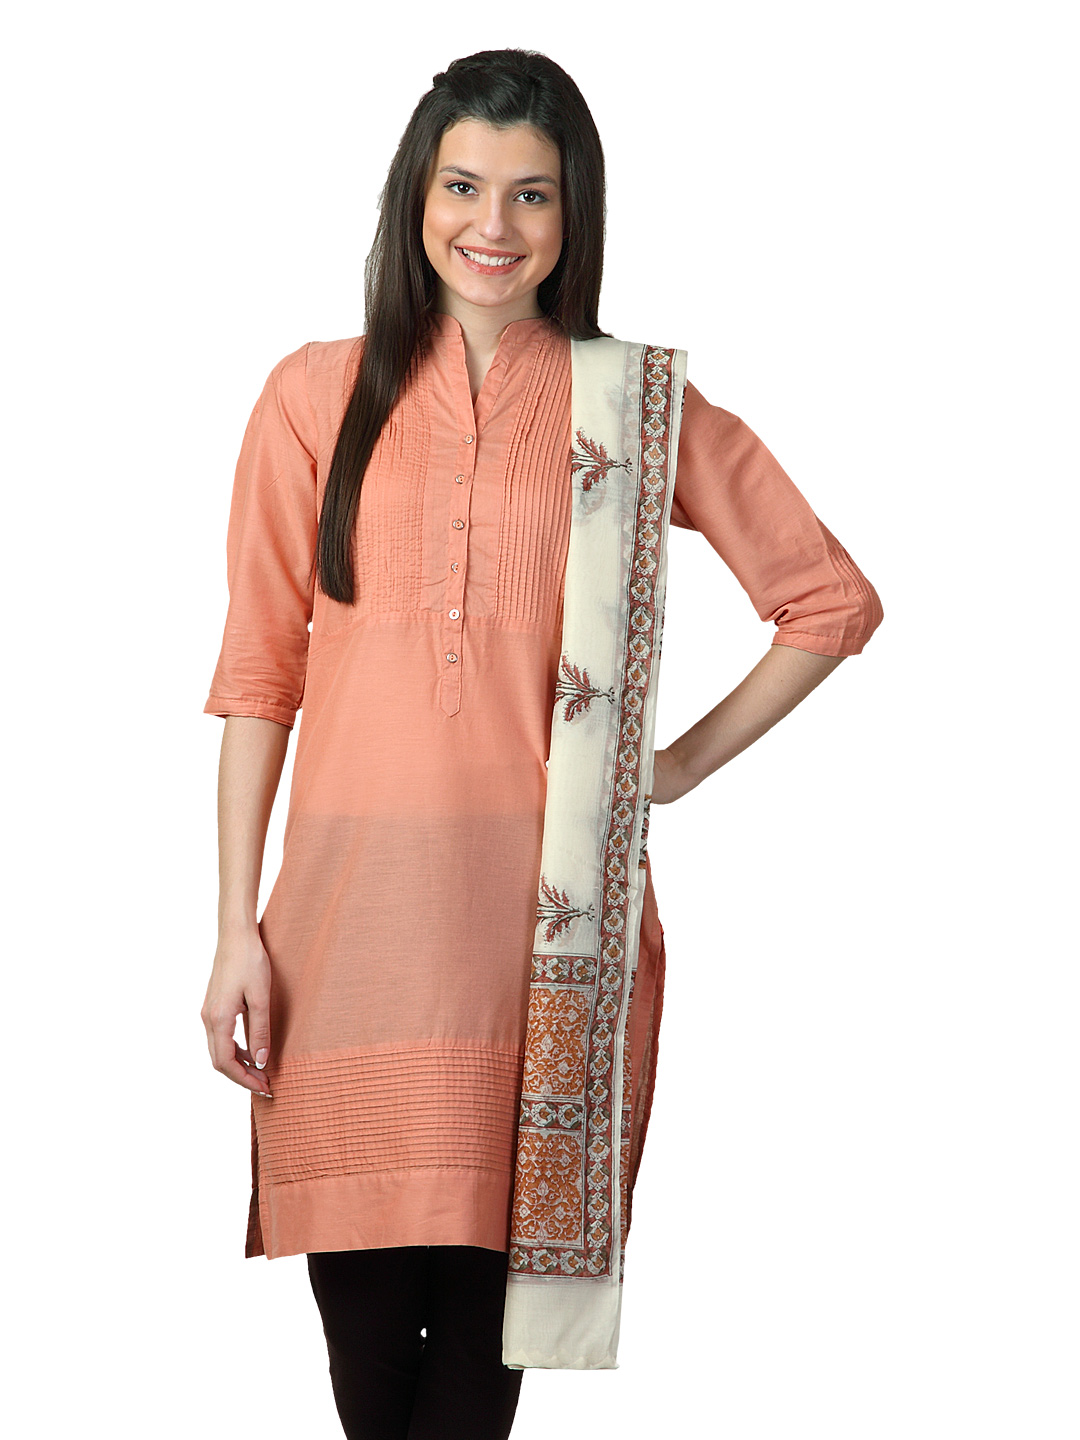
Fabindia Women Printed Off White Dupatta
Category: Apparel / Topwear / Dupatta
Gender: Women
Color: Off White
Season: Summer 2012
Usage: Ethnic